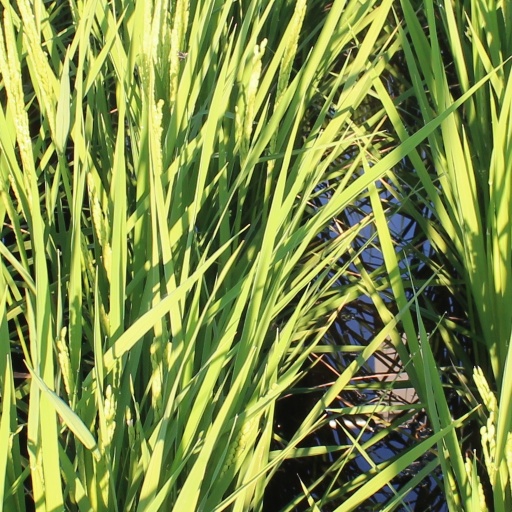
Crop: rice